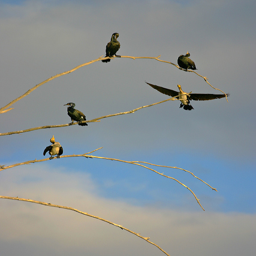
Some big birds are sitting on highest twigs of a tree.
five black and white birds are sitting on some branches
The group of birds is resting on the delicate branches.
a group of birds sitting pirched on a tree
Several birds sitting on thin tree branches on cloudy day.